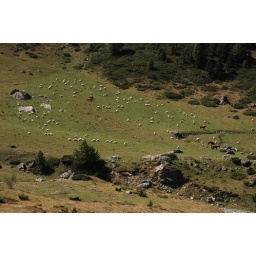
sheeps and horse totally free in mountains